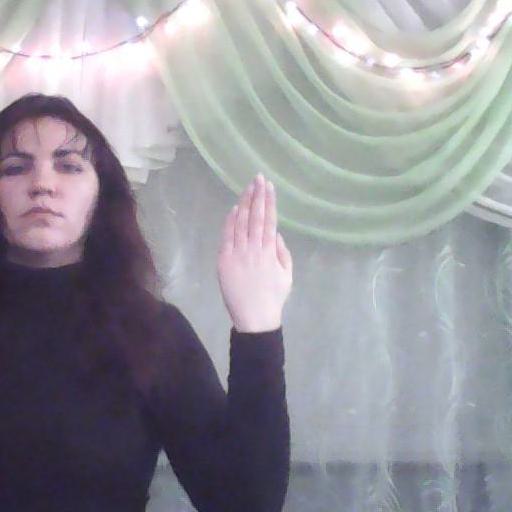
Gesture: stop_inverted